55th Grand Bell Awards

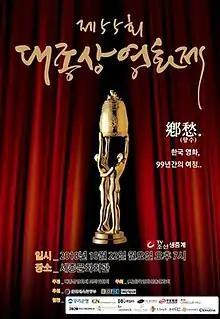
Official poster

The 55th Grand Bell Awards, also known as Daejong Film Awards, is determined and presented annually by The Motion Pictures Association of Korea for excellence in film in South Korea. The Grand Bell Awards were first presented in 1962 and have gained prestige as the Korean equivalent of the American Academy Awards.